Kay Matheson

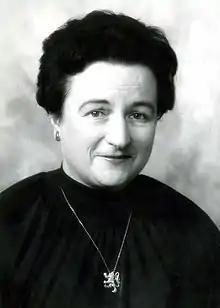
Matheson in 1981

Kay Matheson (7 December 1928 – 6 July 2013) was a Scottish teacher, political activist, and Gaelic scholar. She was one of the four University of Glasgow students involved in the 1950 removal of the Stone of Scone.